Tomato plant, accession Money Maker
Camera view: tilt-top (135 deg); turntable rotation: 60 degrees
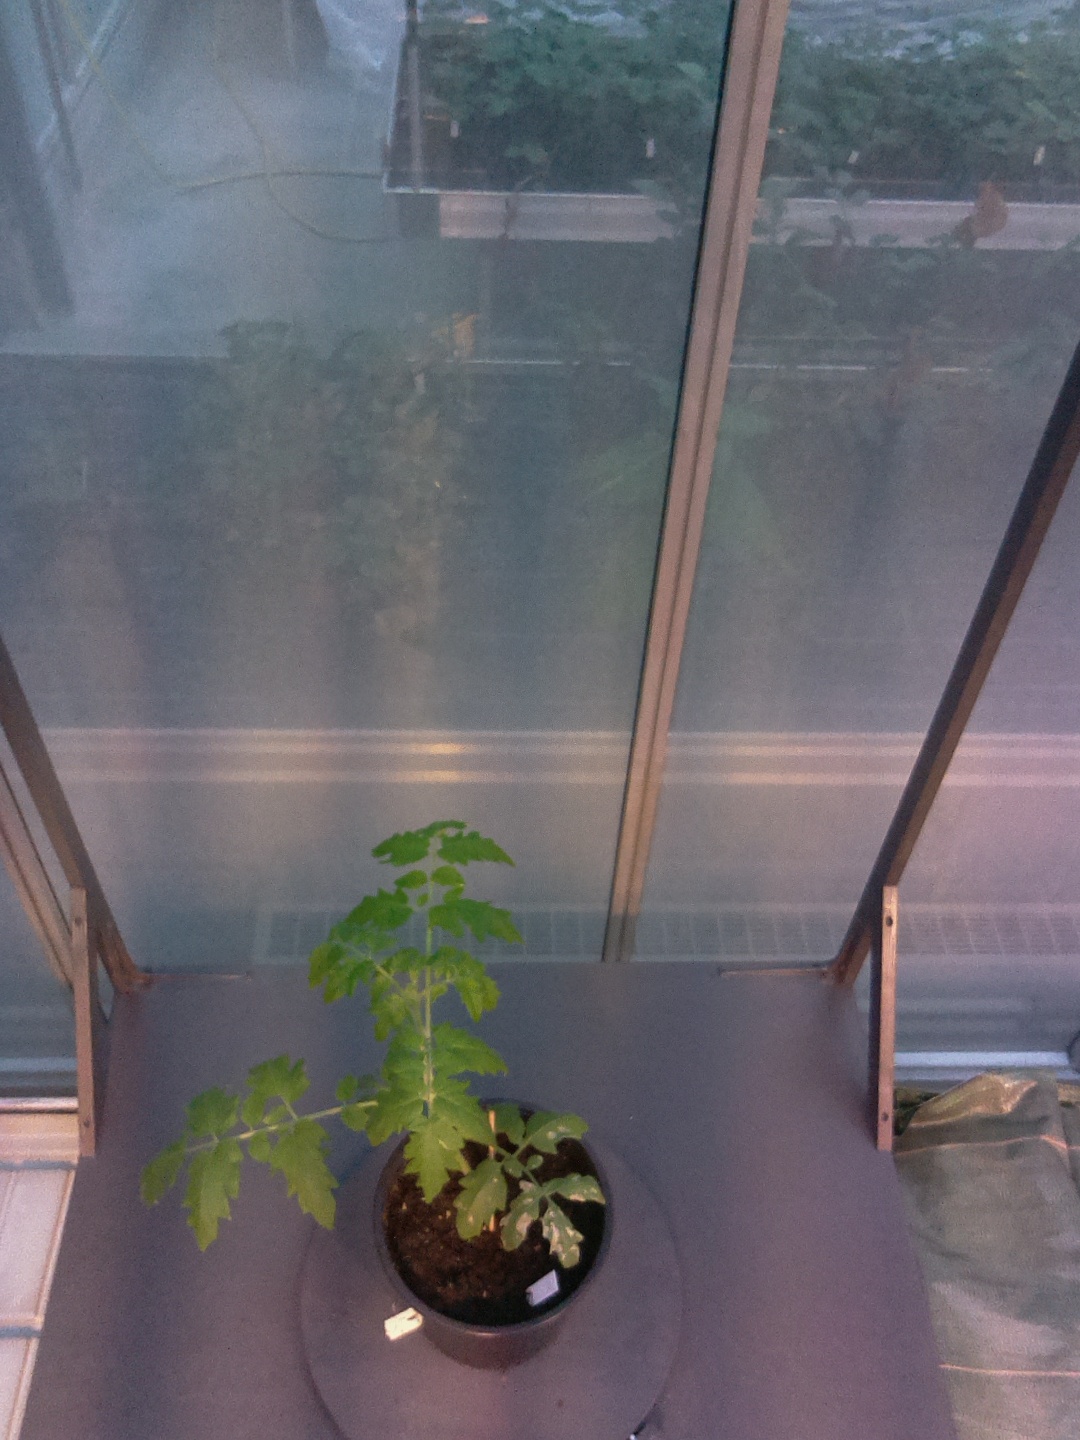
BBCH growth stage 14: 8 of true leaves visible